Question: Please indicate a possible affordance area of the sit_on_chair that can be used for sitting
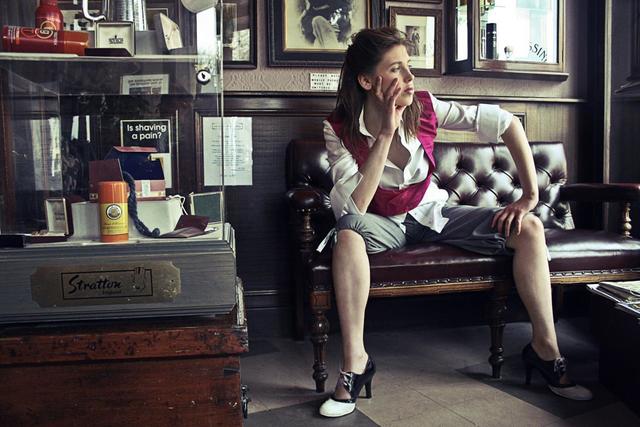
Answer: [322.5, 219.5, 635.5, 269.5]